Answer in natural language. Considering the relative positions, is Doorframe (marked A) to the left or right of twotiered metal cart (marked C)? Choose between the following options: left or right
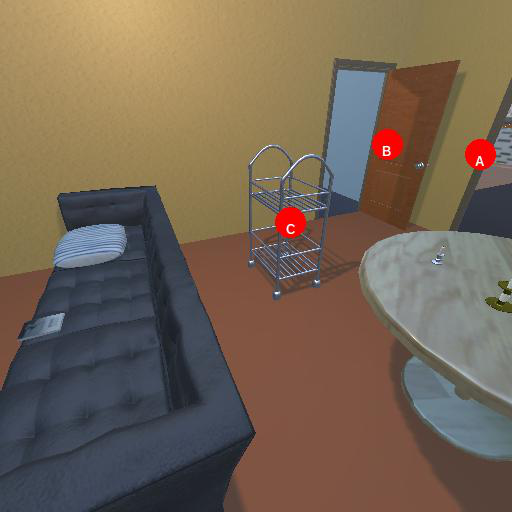
<answer>right</answer>